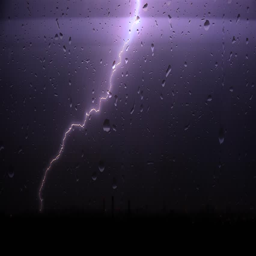
strong thunderstorm with the rain over a city through window glass